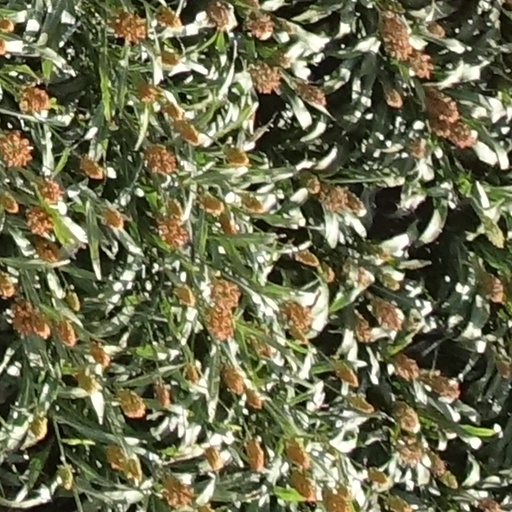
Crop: sorghum